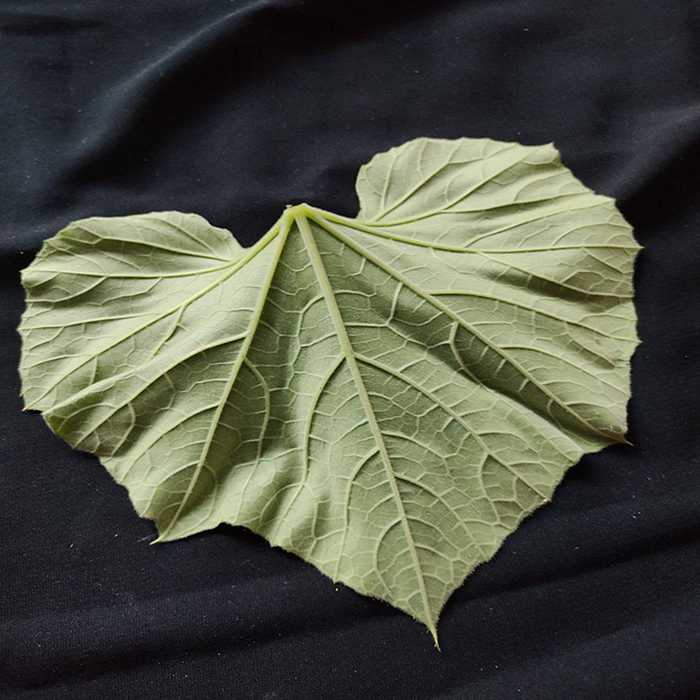
Plant: Bottle gourd
Label: Fresh leaf